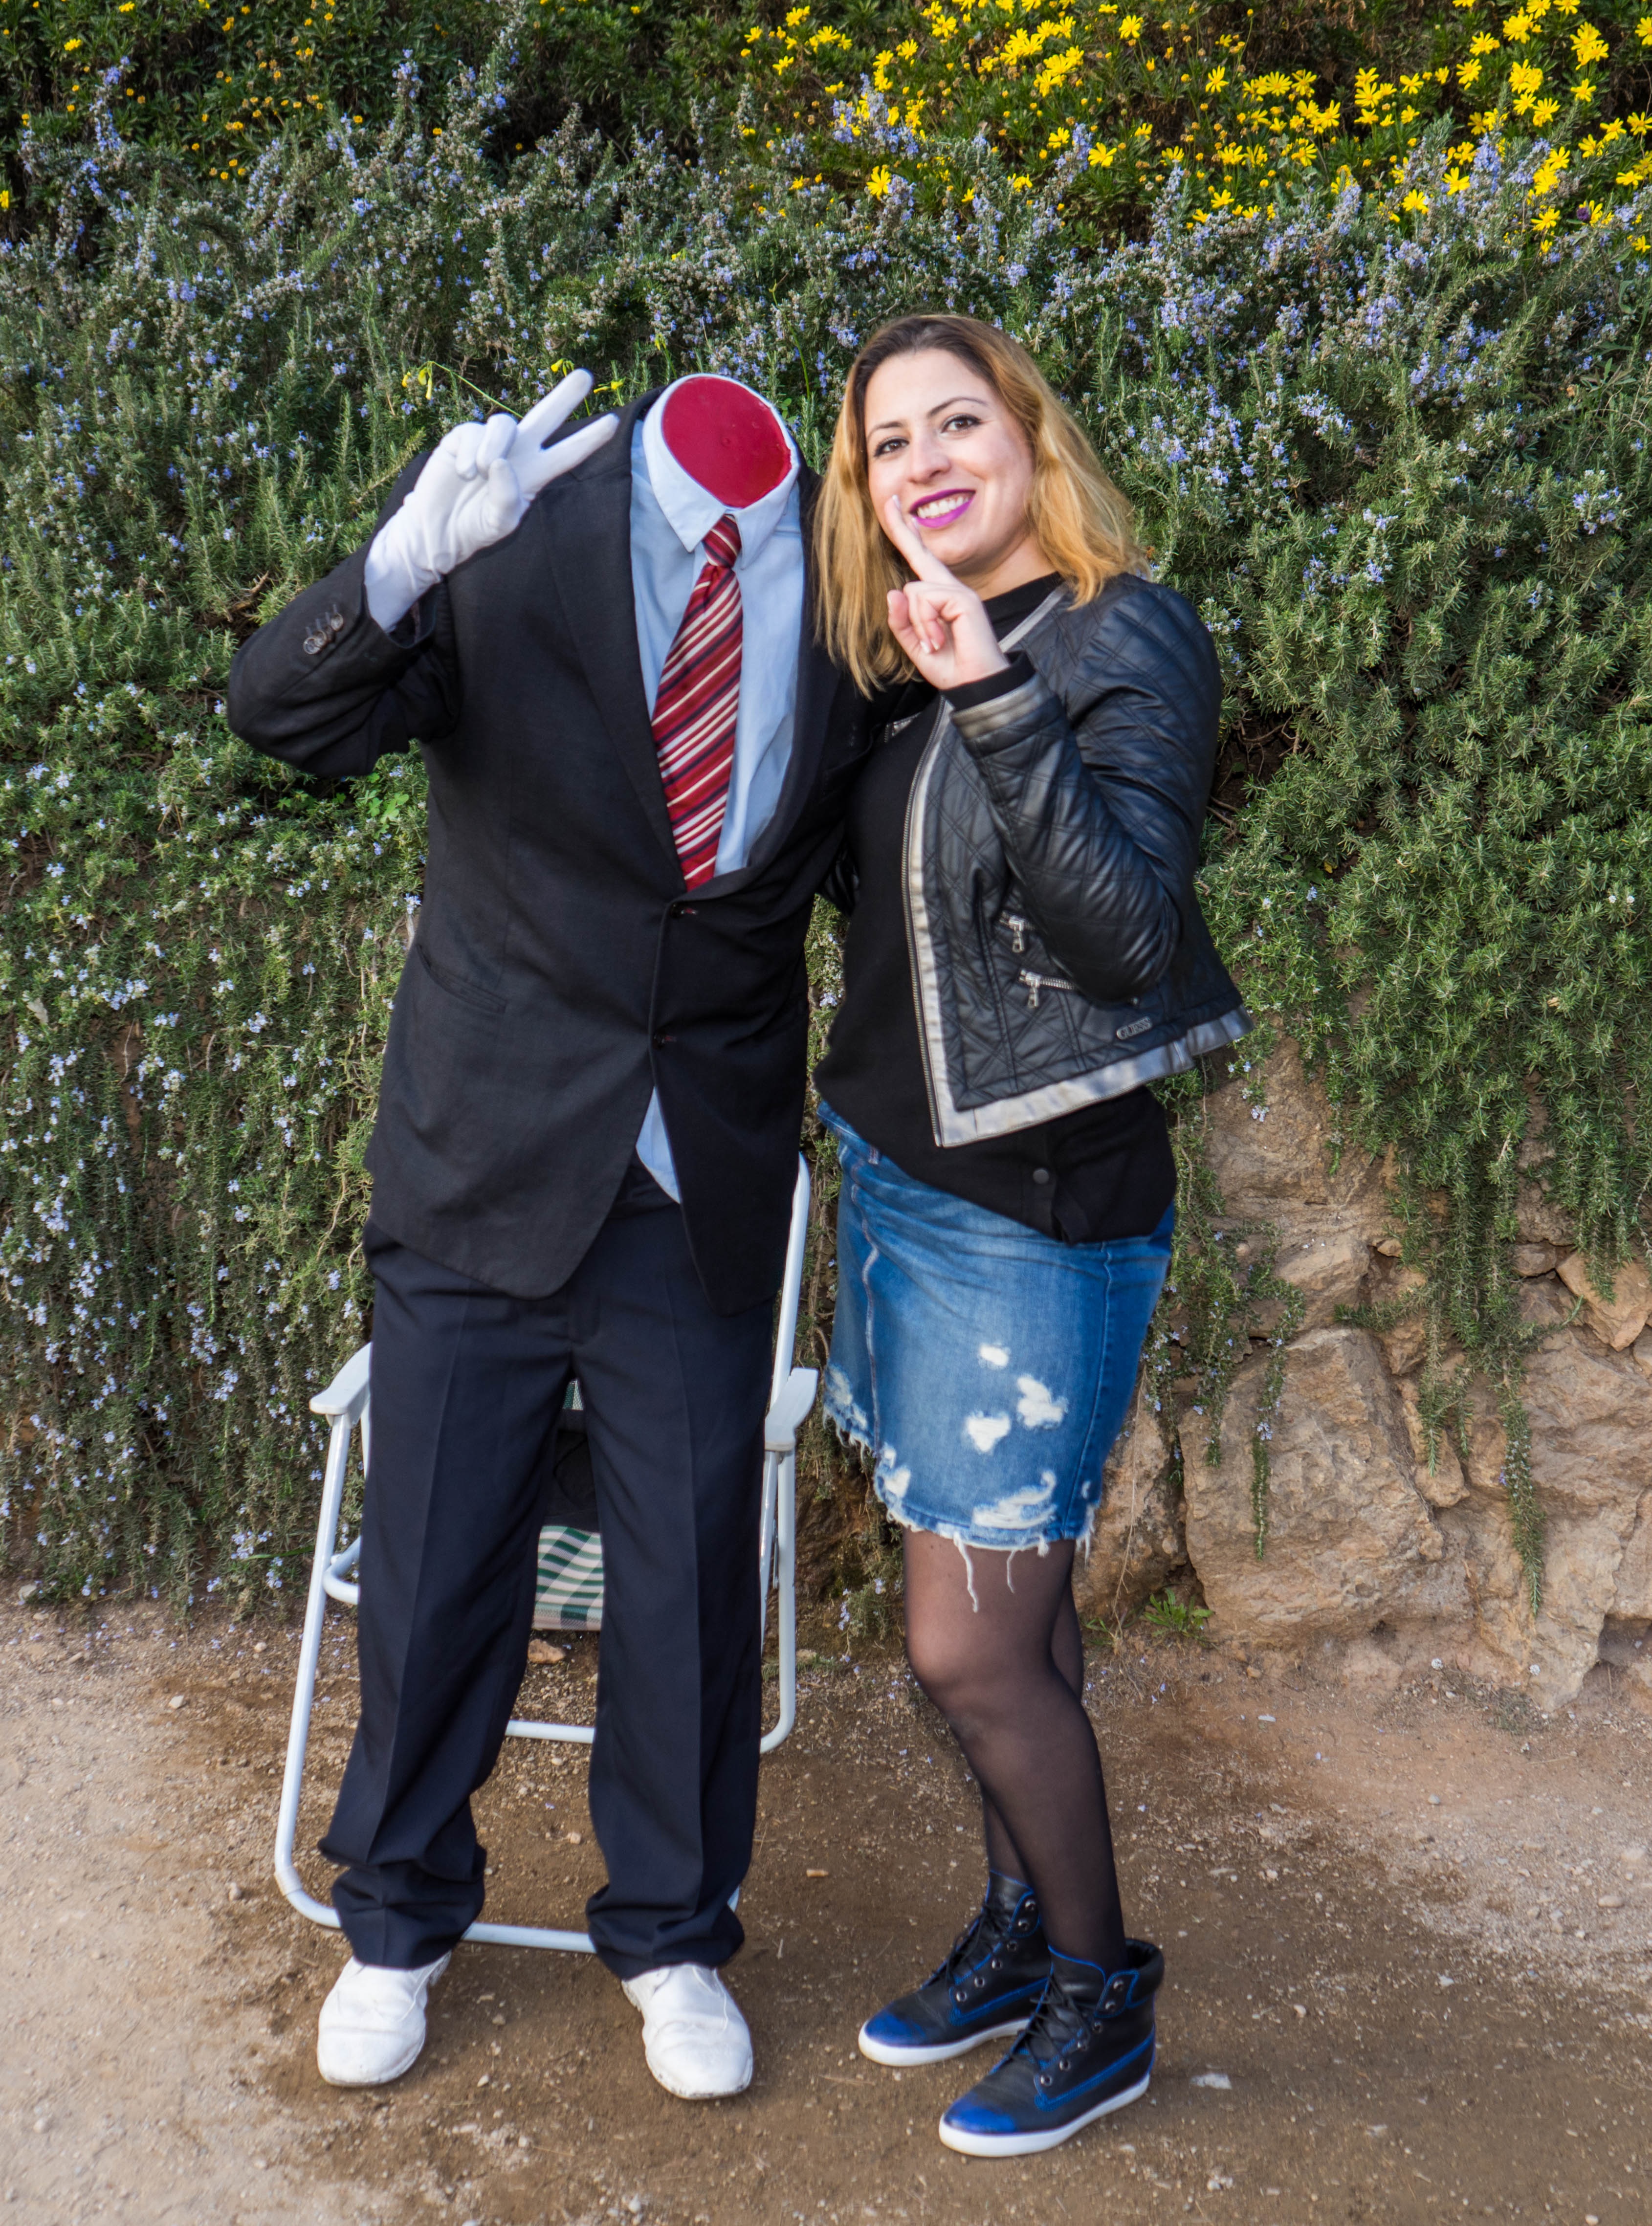
outdoor, person, people, girl, woman, city, urban, tourist, travel, female, europe, young, spring, clothing, tourism, lifestyle, barcelona, smiling, caucasian, clown, spain, happy, catalonia, gaudi, costume, entertainer, guell park